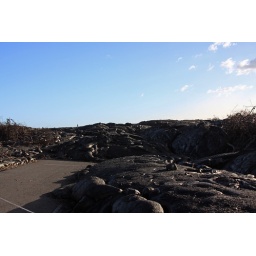
The road in what is left of Kalapana was covered in new flow recently, cutting off the trail to the ocean